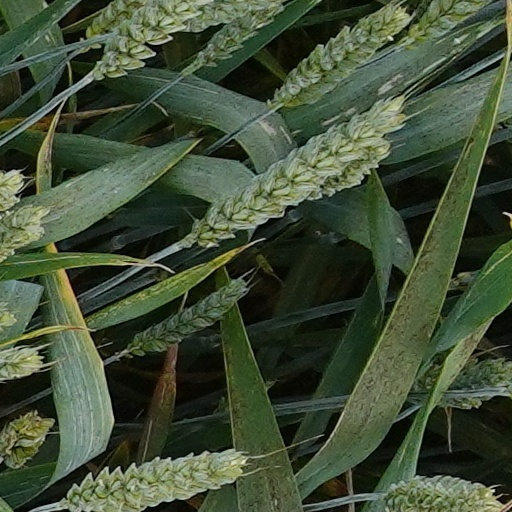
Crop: wheat